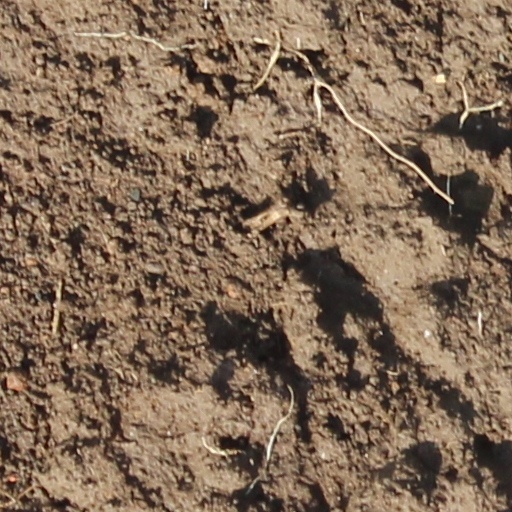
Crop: wheat